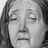
Emotion: sad